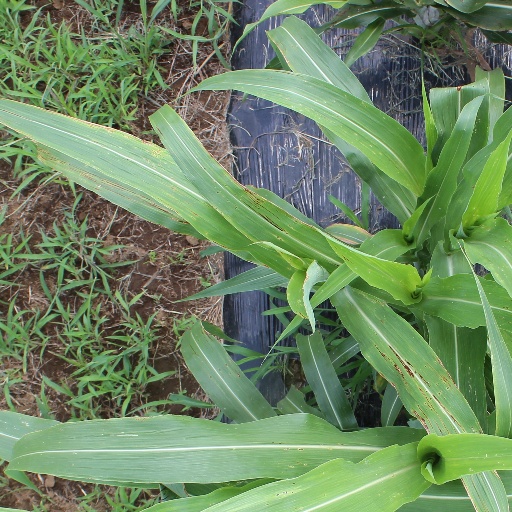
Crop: sorghum